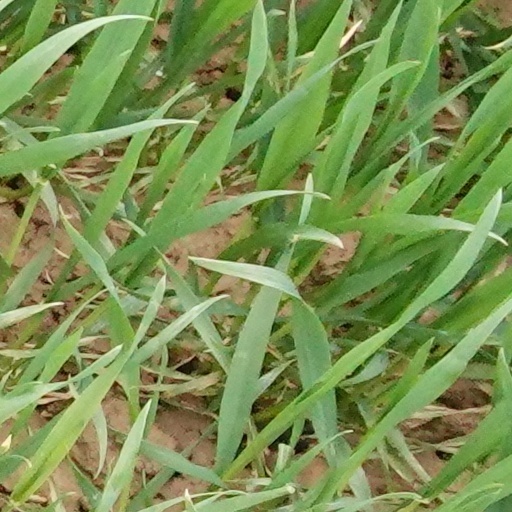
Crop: wheat